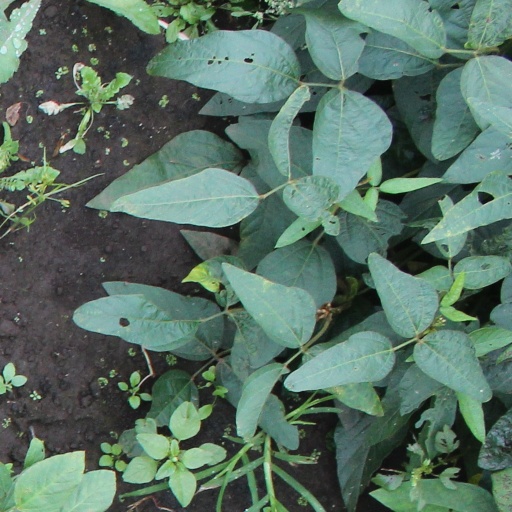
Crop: soybean